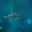
Label: shark